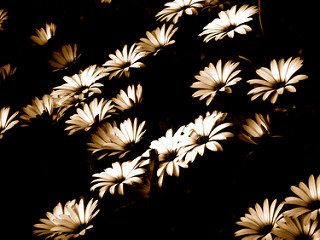
Flower: daisy